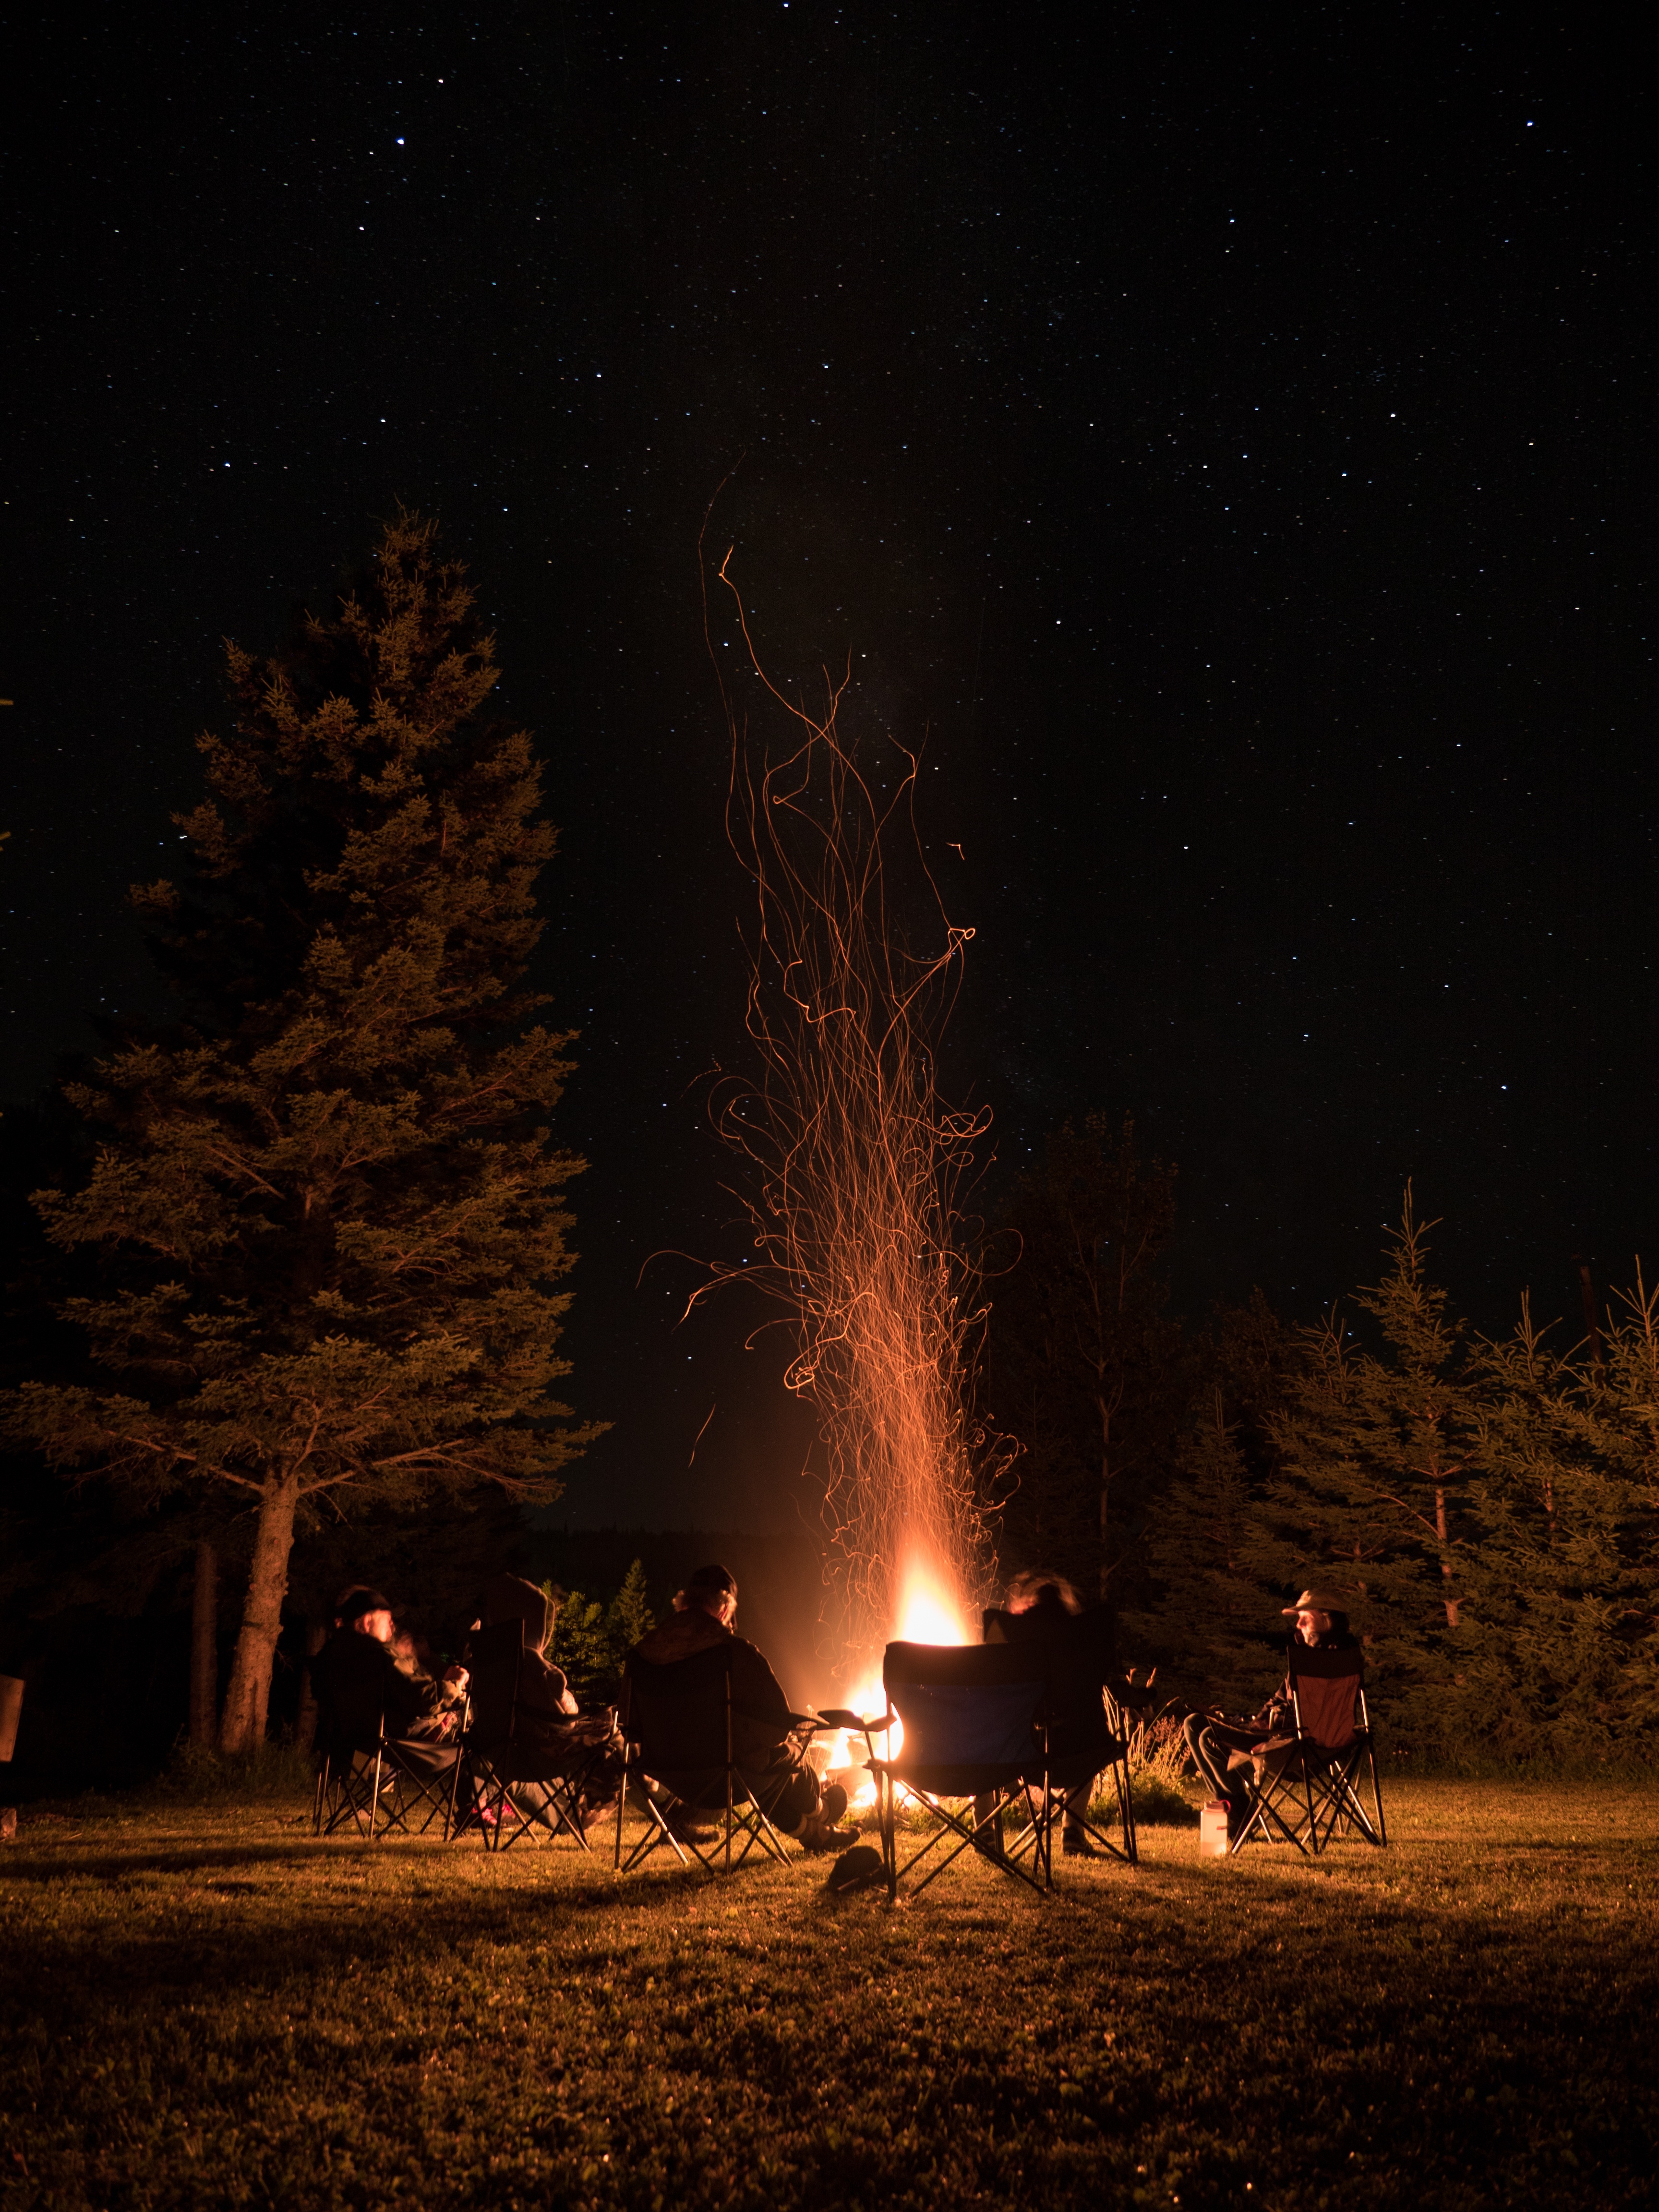
light, night, sparkler, evening, fire, darkness, campfire, lighting, bonfire